Roman Catholic Archdiocese of Baltimore

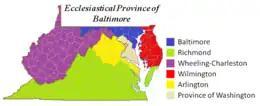
Ecclesiastical province of Baltimore

John Carroll (1784–1789), appointed first diocesan bishop with erection of diocese